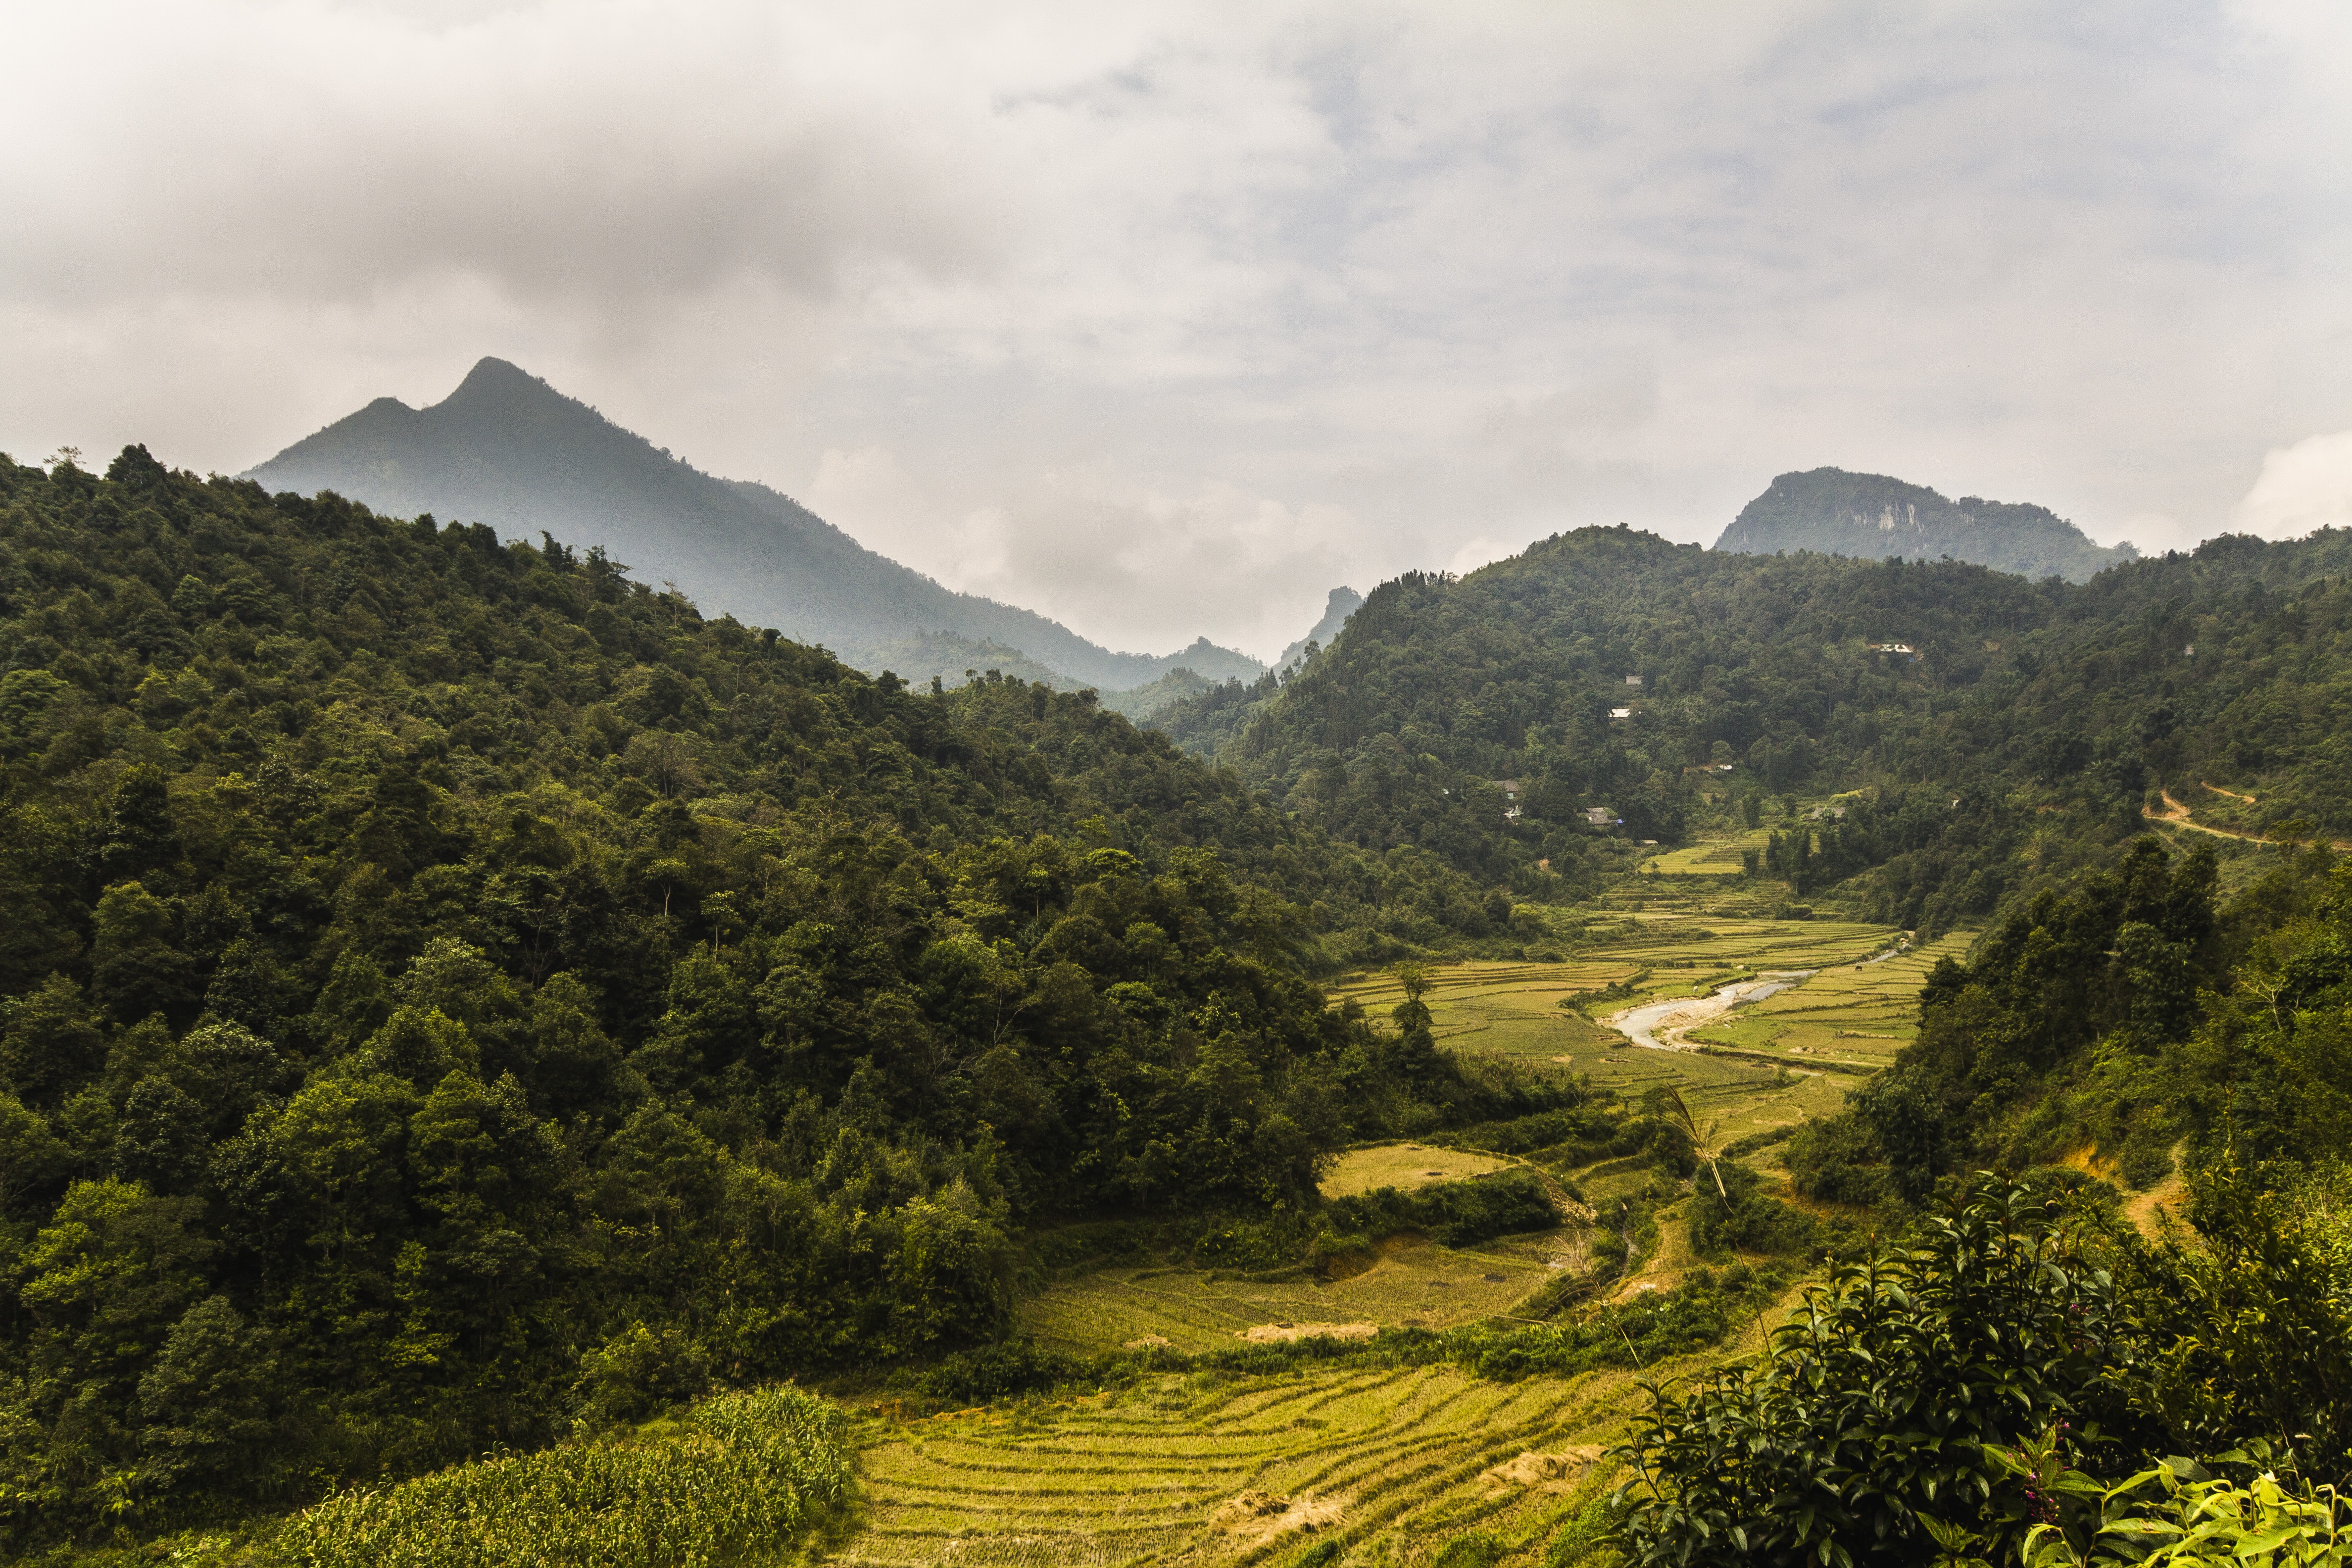
landscape, tree, nature, forest, outdoor, mountain, meadow, hill, view, old, river, valley, mountain range, tourist, travel, asian, green, scenic, scenery, asia, tourism, highland, ridge, vietnamese, trees, mountains, alps, plateau, scene, exotic, traditional, vietnam, destination, rural area, landform, mountain pass, geographical feature, atmospheric phenomenon, mountainous landforms